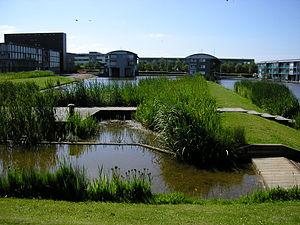
vue du CITIS à Hérouville St Clair
Hérouville-Saint-Clair est une commune française située dans le département du Calvados en région Normandie, peuplée de 22 954 habitants.